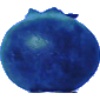
Label: Huckleberry 1